Combatron

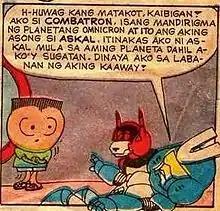
Empoy and the original Combatron

Empoy, an orphaned boy, witnessed a spaceship crash while visiting his parents’ graves. As he approached the crash site, the door of the spaceship opened. Inside was an injured space warrior from Omnicron, a cyborg named Combatron. He came to Earth after he and his allies were branded as outlaws. Knowing that his pursuers were coming to Earth, the dying Omnicronian gave Empoy his armor and the robot dog in his employ, named Askal (Asong Mekanikal).